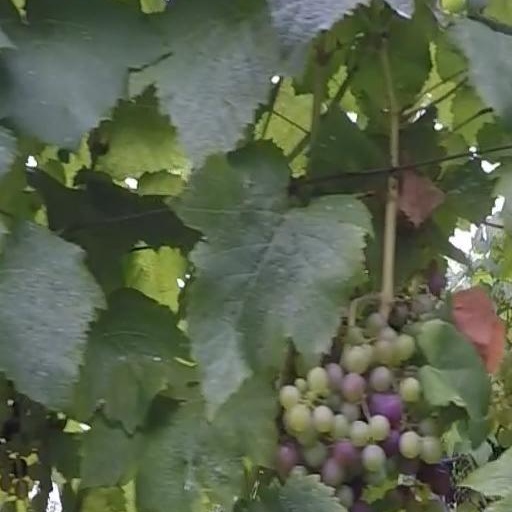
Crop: grape